Chinmayi discography

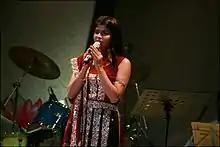
Chinmayi in 2008

Chinmayi is an Indian playback singer, working mainly for the South Indian film industry. She has produced songs since 2002 and done work in Tamil, Telugu, Hindi, Malayalam, Kannada, Marathi, Gujarati, Konkani, Sanskrit and Tulu. She has also produced various jingles for advertisements and television.